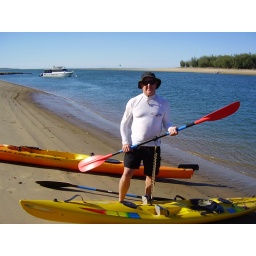
Nice paddling in the Boyne river at Tannum despite the croc signs